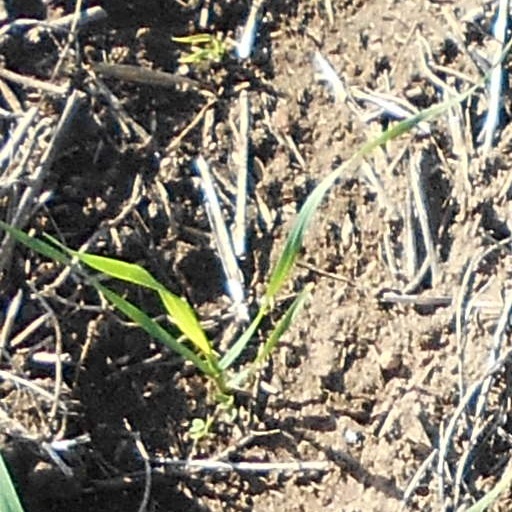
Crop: wheat